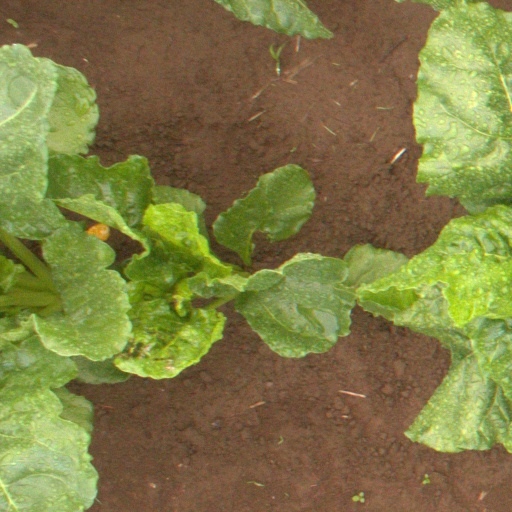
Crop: sugar beet